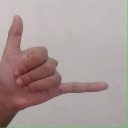
अक्षर: द